Associated Students, Chico

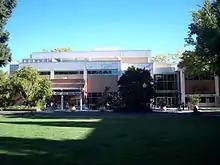
The Bell Memorial Union student union is the headquarters of Associated Students, Chico

Associated Students, Chico (AS.) is the student government at California State University, Chico. With assets of over $19 million and annual revenue over $20 million, Associated Students, Chico is one of the largest non-profit organizations in Northern California Associated Students, Chico is a 501(c)(3) nonprofit public-benefit corporation with 17,488 members. The organization owns and operates several student services on-campus including all vending machines, and foodservices, as well as the campus bookstore. The students of CSU Chico also own their own student union building named the Bell Memorial Union which houses the "Marketplace Cafe", the "AS Bookstore", and the student government offices.